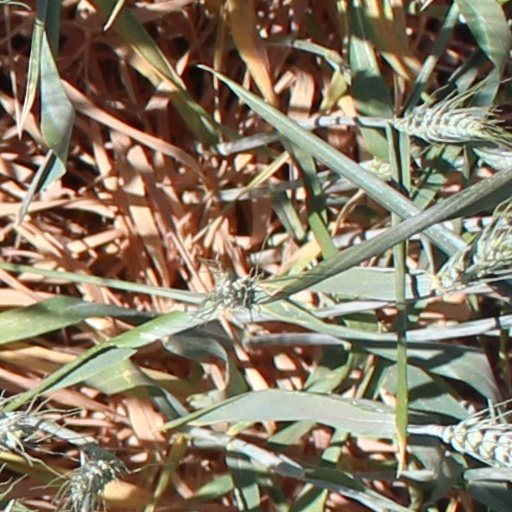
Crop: wheat